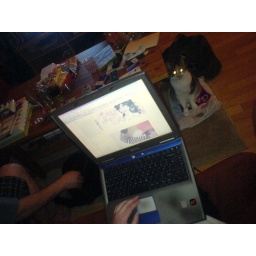
Yet another night in front of the computer while the boy plays the xbox. Yawn.